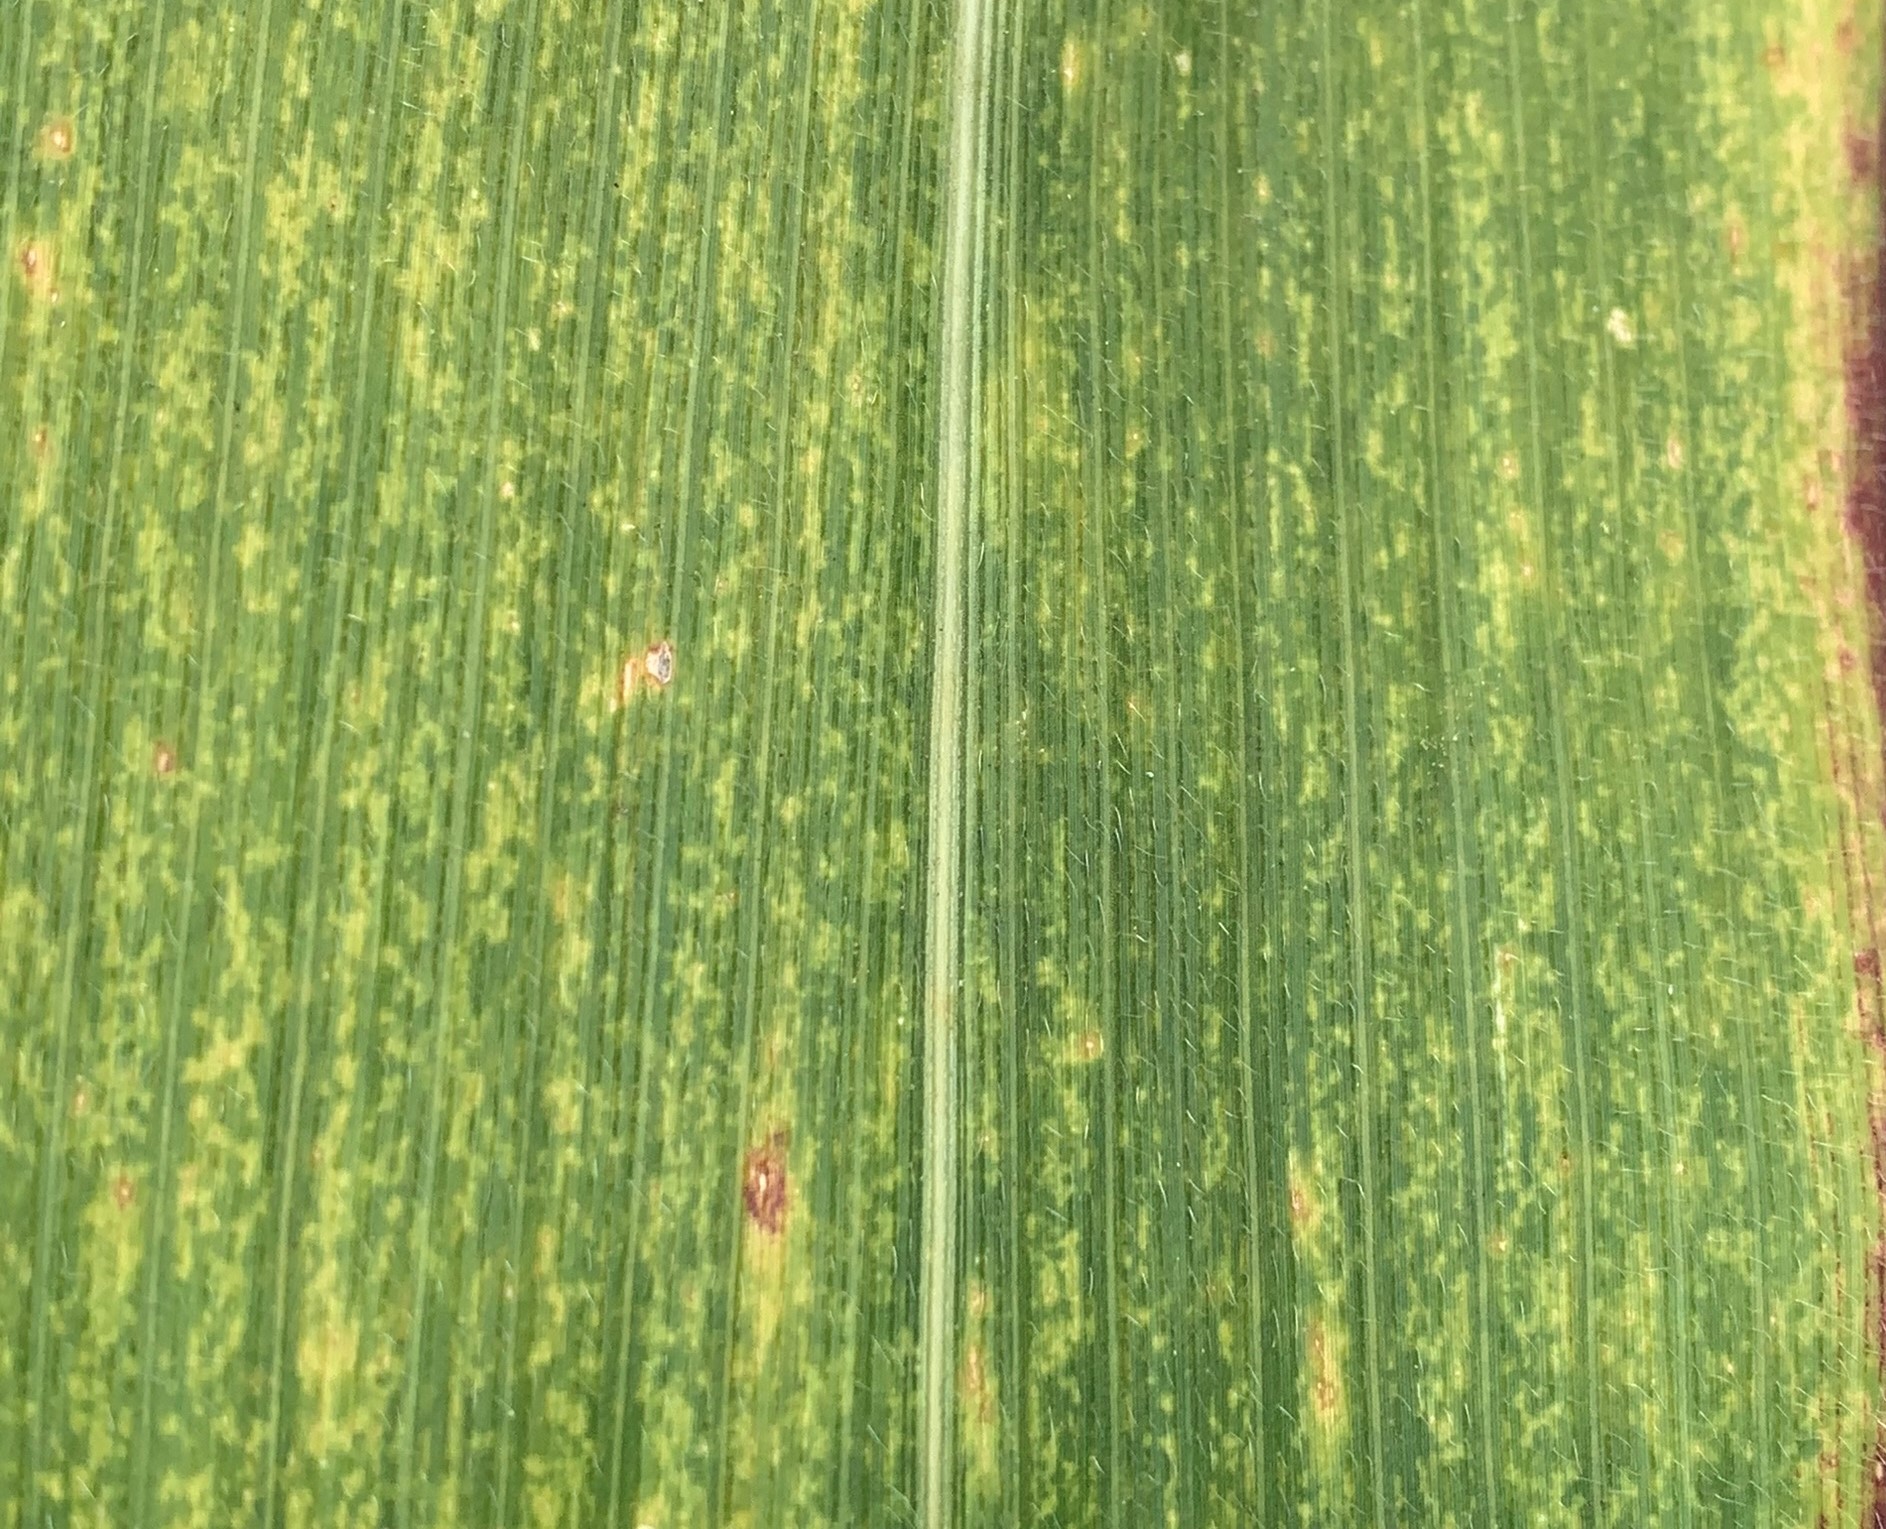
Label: MLN